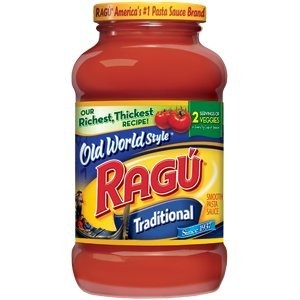
Item Name: RAGU PASTA SPAGHETTI TOMATO SAUCE OLD WORLD TRADITIONAL STYLE 24 OZ JAR
Bullet Point 1: RICH & SMOOTH
Bullet Point 2: 2 SERVINGS OF VEGGIES PER 1/2 CUP
Bullet Point 3: NO ARTIFICIAL COLORS
Bullet Point 4: NO ARTIFICIAL FLAVORS
Bullet Point 5: NO HIGH FRUCTOSE CORN SYRUP
Product Description: RAGU TRADITIONAL PASTA SAUCE 24 OZ
Value: 24.0
Unit: Fl Oz

Price: 2.39